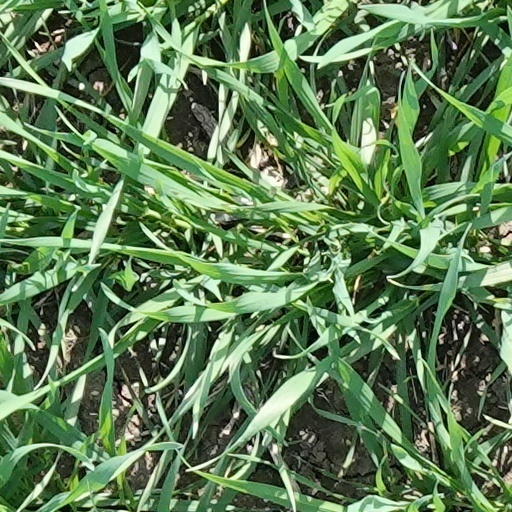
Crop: wheat